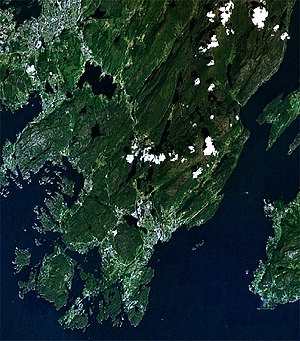
Osøyro
Osøyro - tidligere Ivar Aasens landsmålsvariant Osøyri og riksmålsvarianten Osøren - er administrationscentrum i Bjørnafjorden kommune i Vestland fylke i Norge.